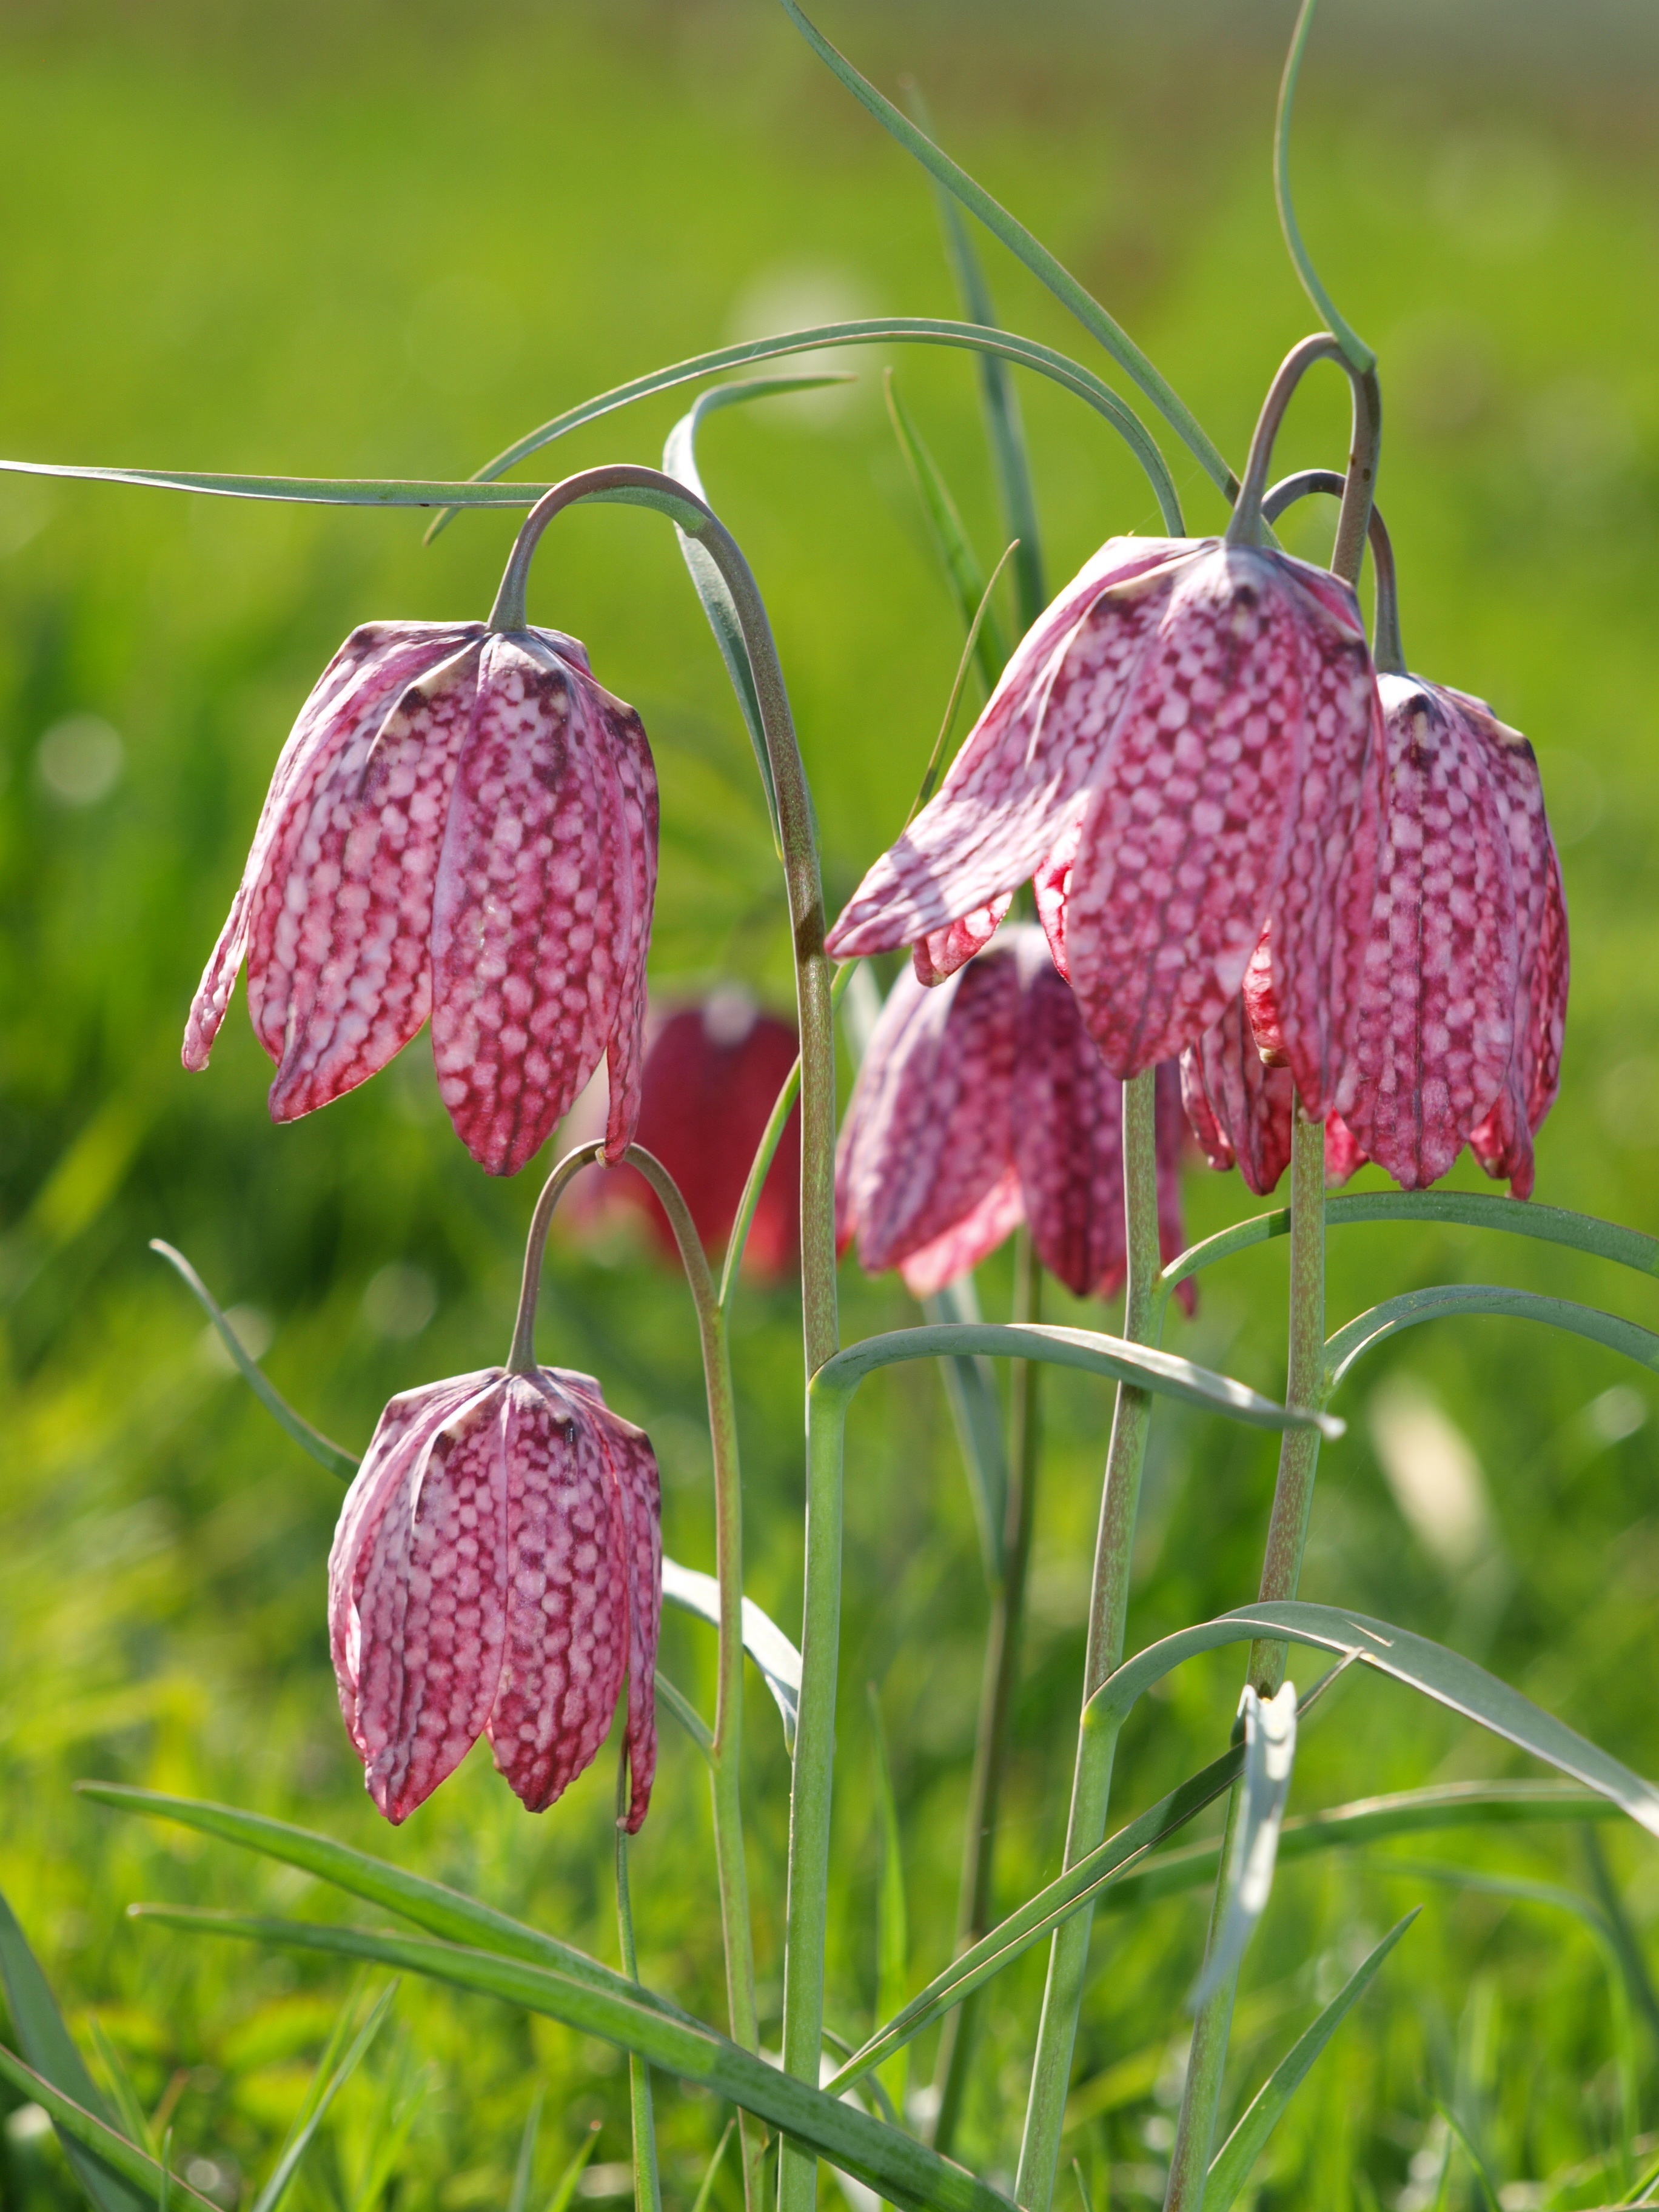
plant, meadow, flower, petal, botany, flora, wildflower, flowers, fritillaria, flowering plant, cricklade fritillaries, north meadow, land plant, snake's head